Christ Church Cathedral (Montreal)

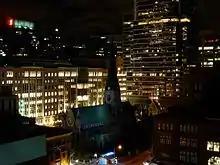
Christ Church Cathedral at night

In the 1980s, a vast real estate project was undertaken below the cathedral. The project consisted of a 34-floor skyscraper, Tour KPMG, built north of the cathedral, underground parking, and two levels of retail stores situated beneath the cathedral. For a period in 1987, the cathedral was supported on stilts while footings for the underground mall, Promenades Cathédrale, were excavated. This project allowed for the linkage of the eastern and western branches of Montreal's underground city, connecting the Eaton's store (subsequently Complexe Les Ailes) and The Bay's Henry Morgan Building.